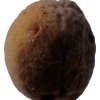
Label: peach